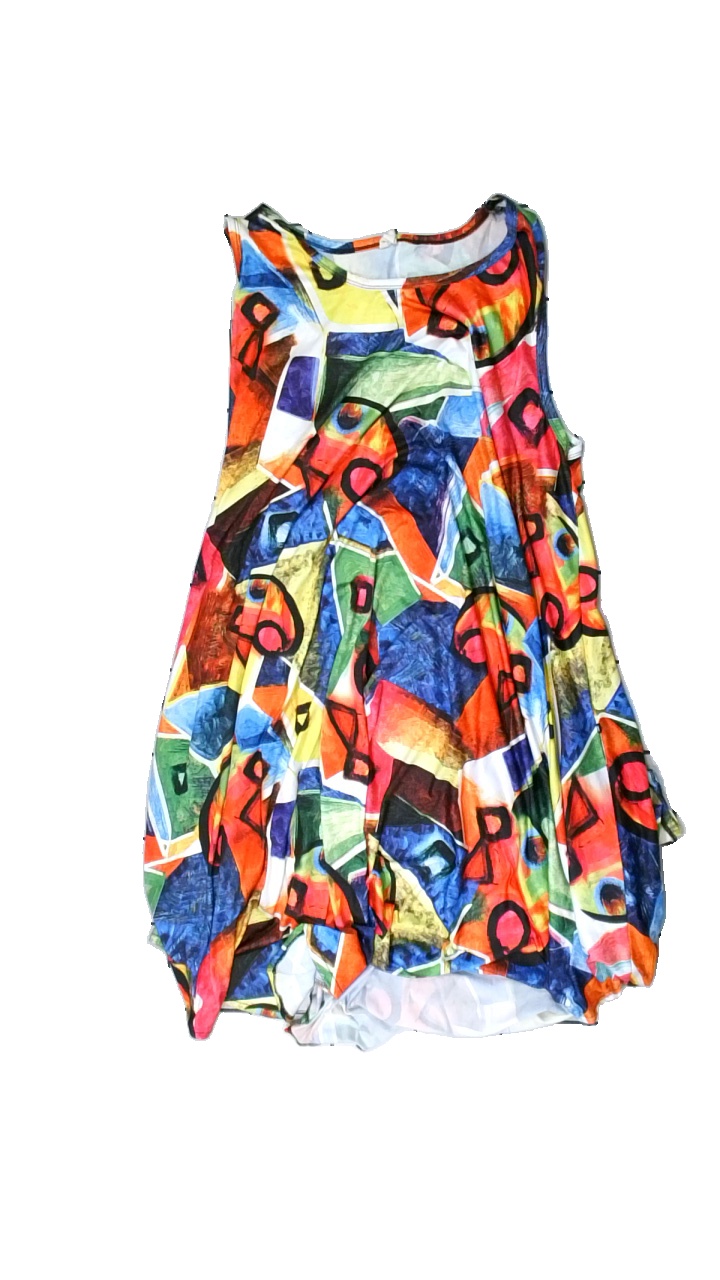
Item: Dress (Ladies)
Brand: Hangmatta
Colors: Green, Multicolor, Yellow, Red
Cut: Loose, C-collar
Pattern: Geometric print
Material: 100% polyester
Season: All
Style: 90s
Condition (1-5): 3
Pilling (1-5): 4
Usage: Recycle
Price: <50